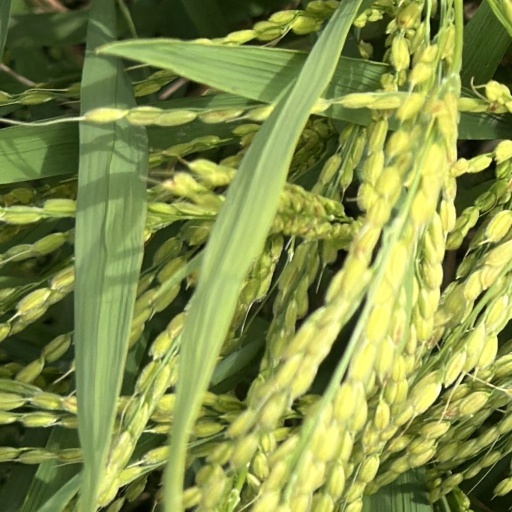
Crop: rice